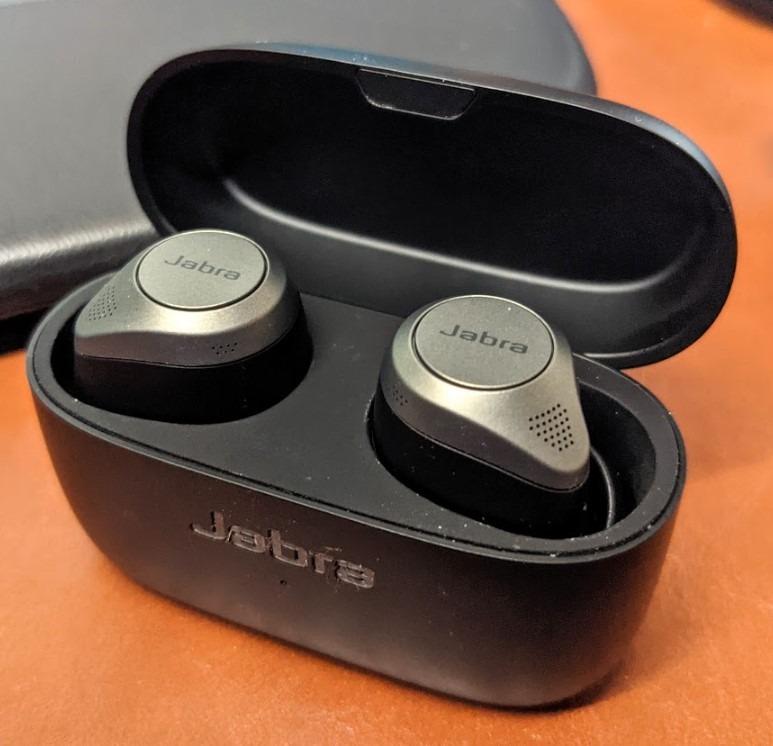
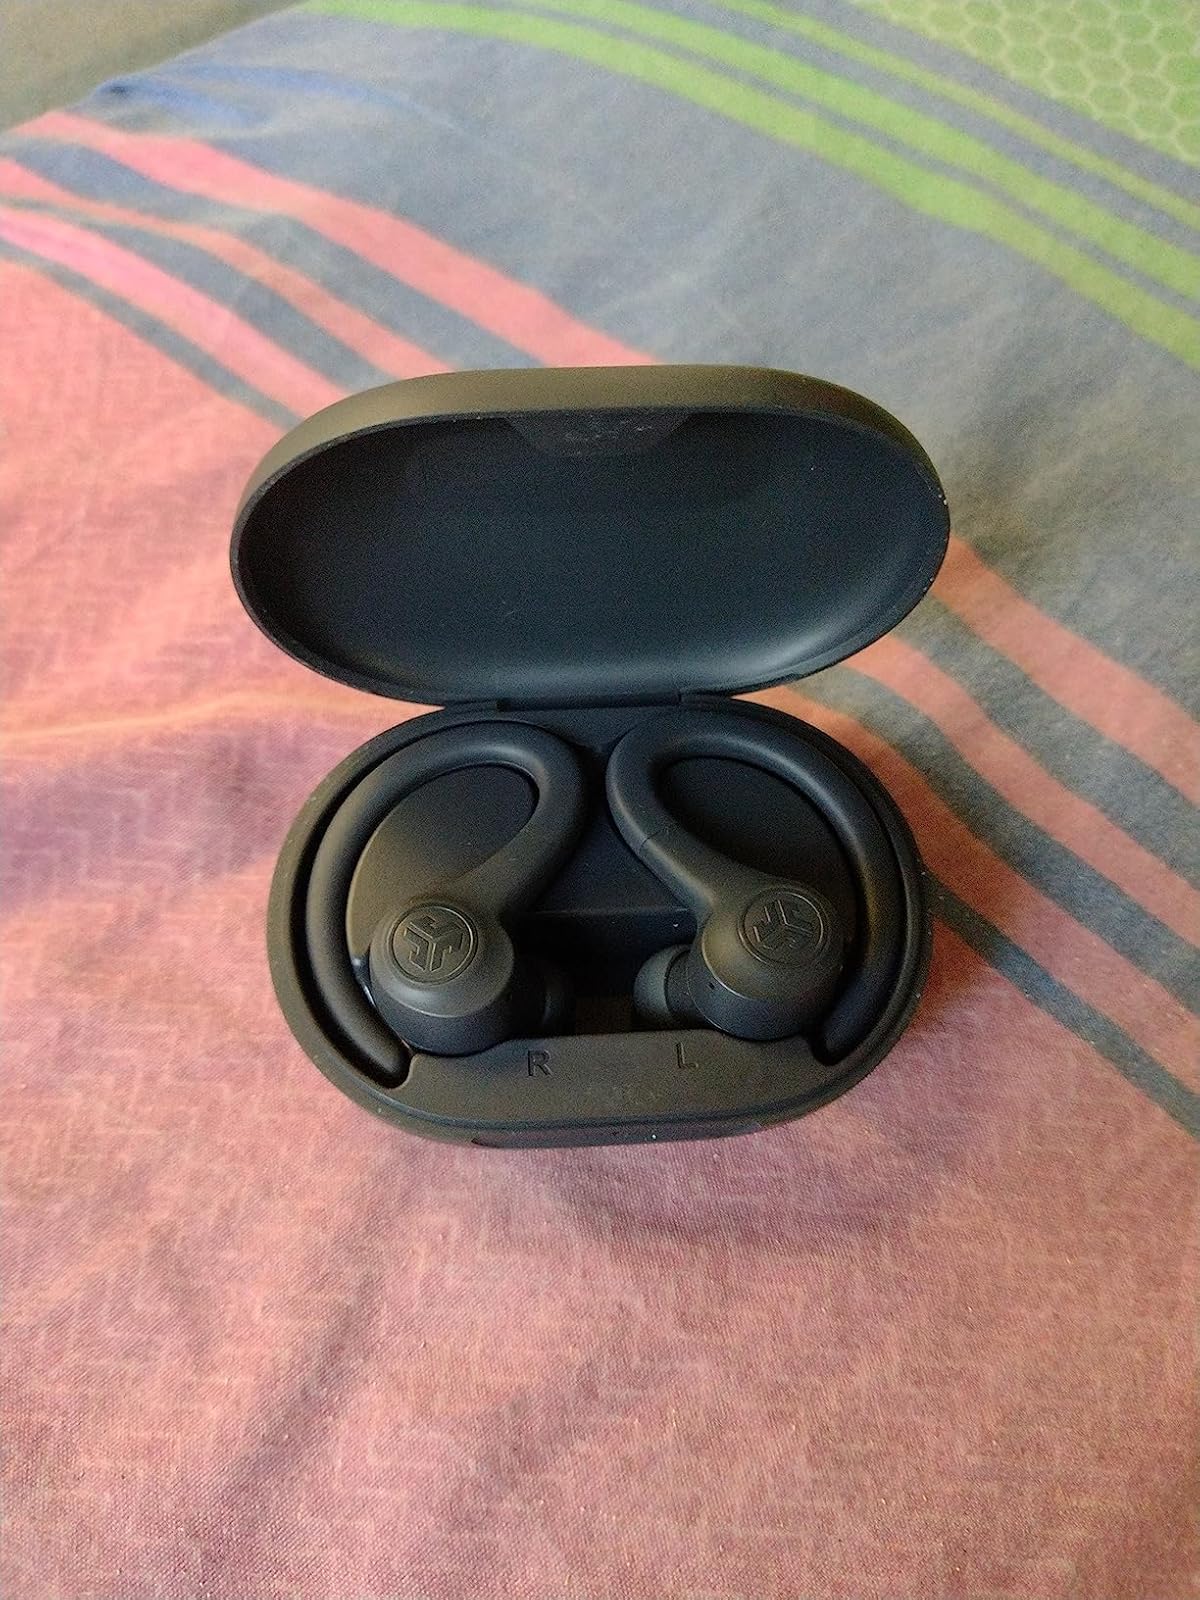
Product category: earbuds
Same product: no